Den Watts

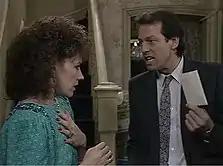
On Christmas Day 1986, 30.1 million viewers watched as Den served Angie with divorce papers.

Den Watts and his wife Angie (Anita Dobson) are landlords of The Queen Victoria public house in Albert Square, Walford. They have been there since the 1970s. Married since 1968, Angie was unable to have children of her own, and in 1972 they adopted a three-year-old girl called Sharon.